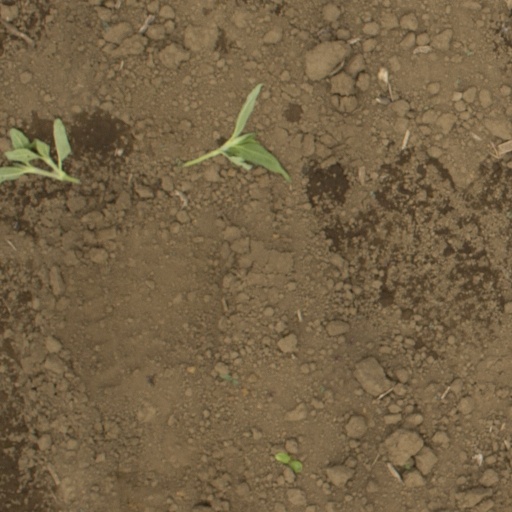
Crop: Jerusalem artichoke